Constant Lambert

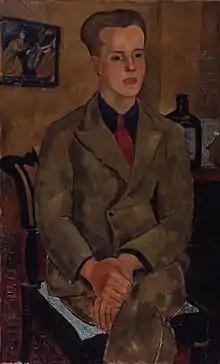
Portrait by Christopher Wood (1926)

Leonard Constant Lambert (23 August 190521 August 1951) was a British composer, conductor, and author. He was the founding music director of the Royal Ballet, and (alongside Dame Ninette de Valois and Sir Frederick Ashton) he was a major figure in the establishment of the English ballet as a significant artistic movement.